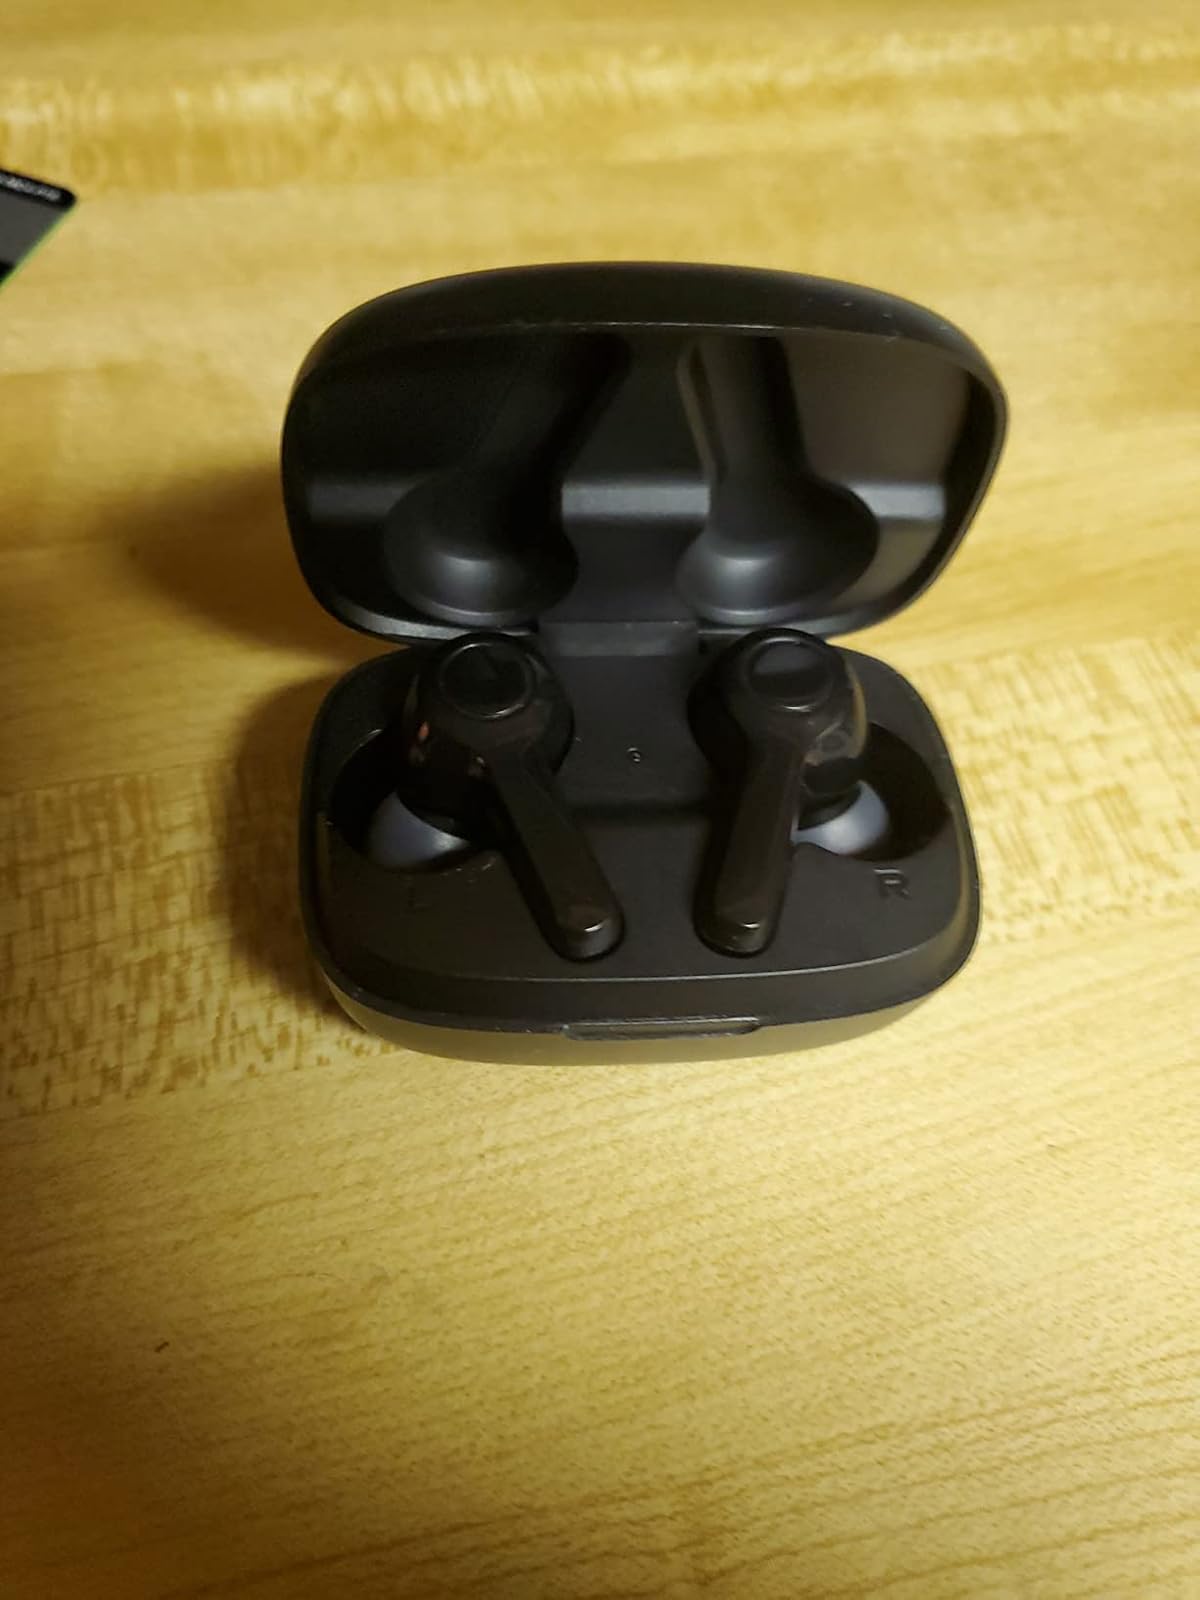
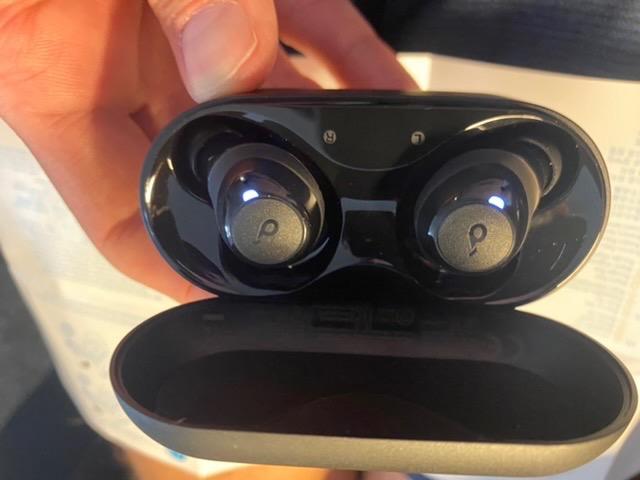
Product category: earbuds
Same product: no